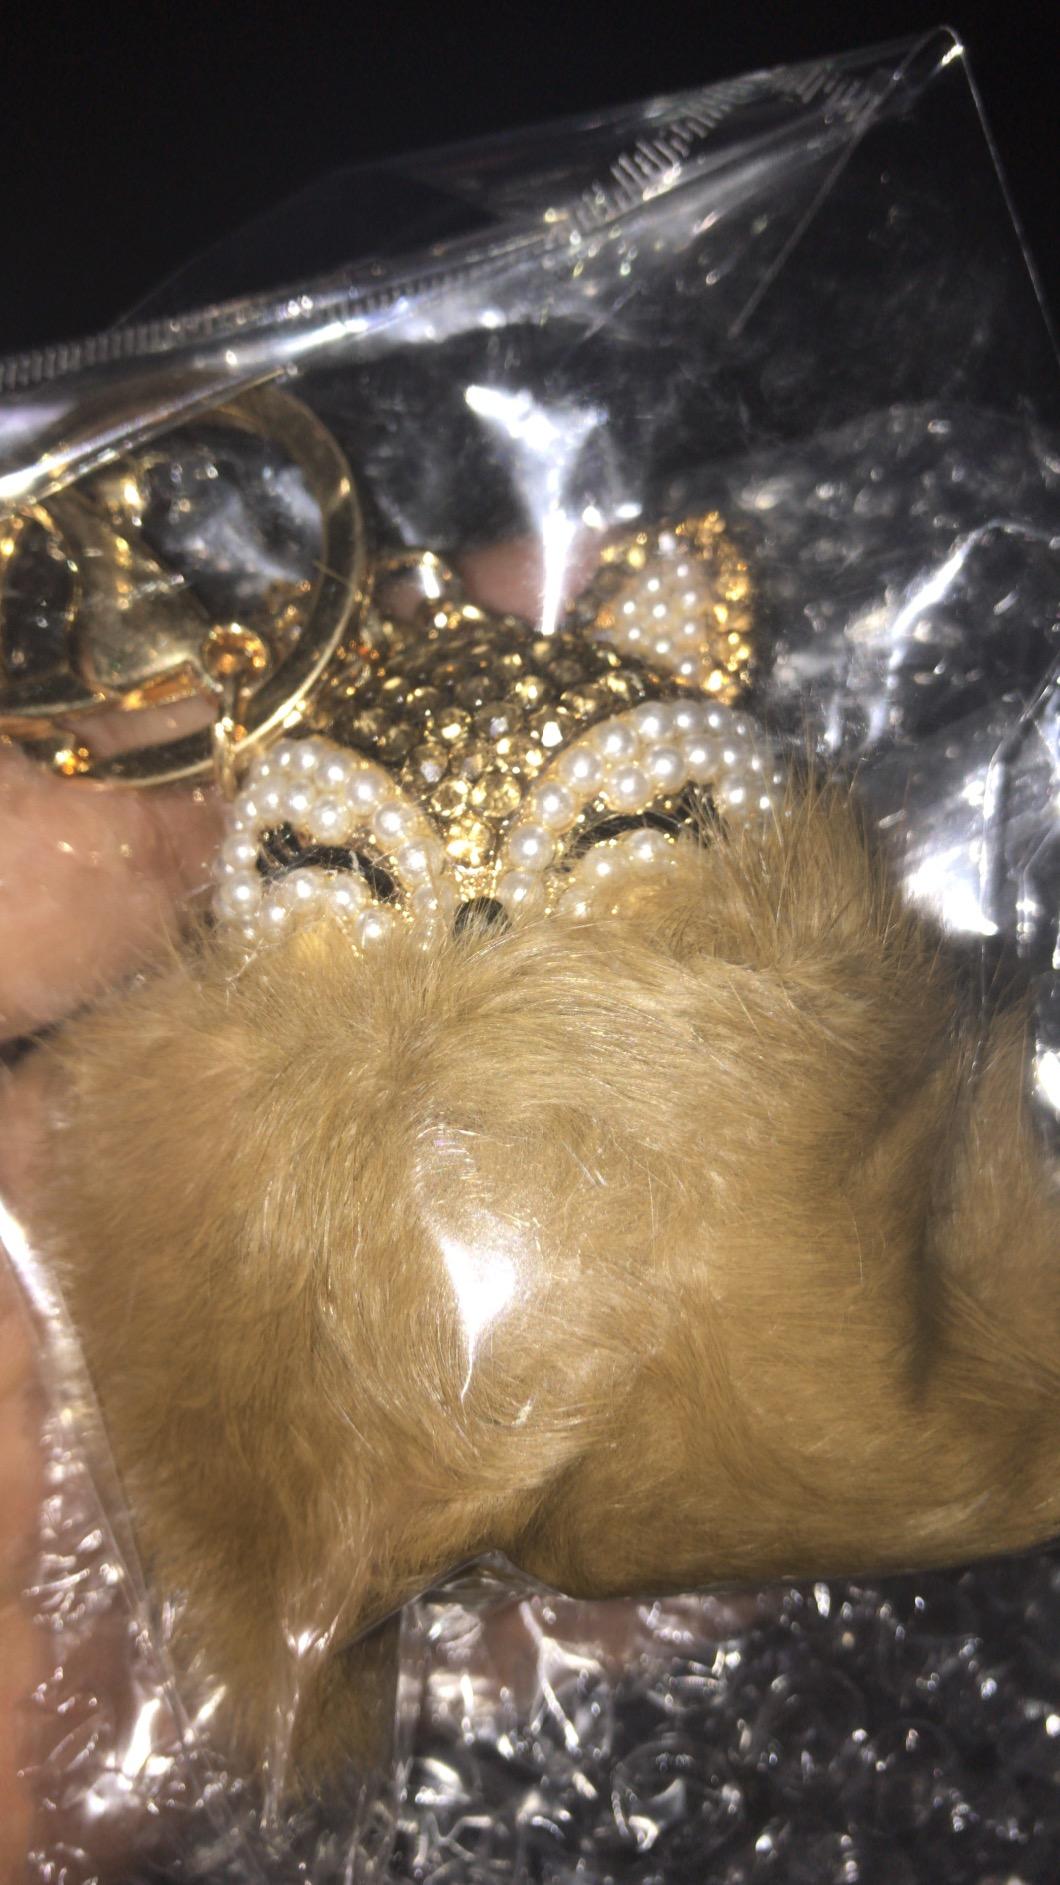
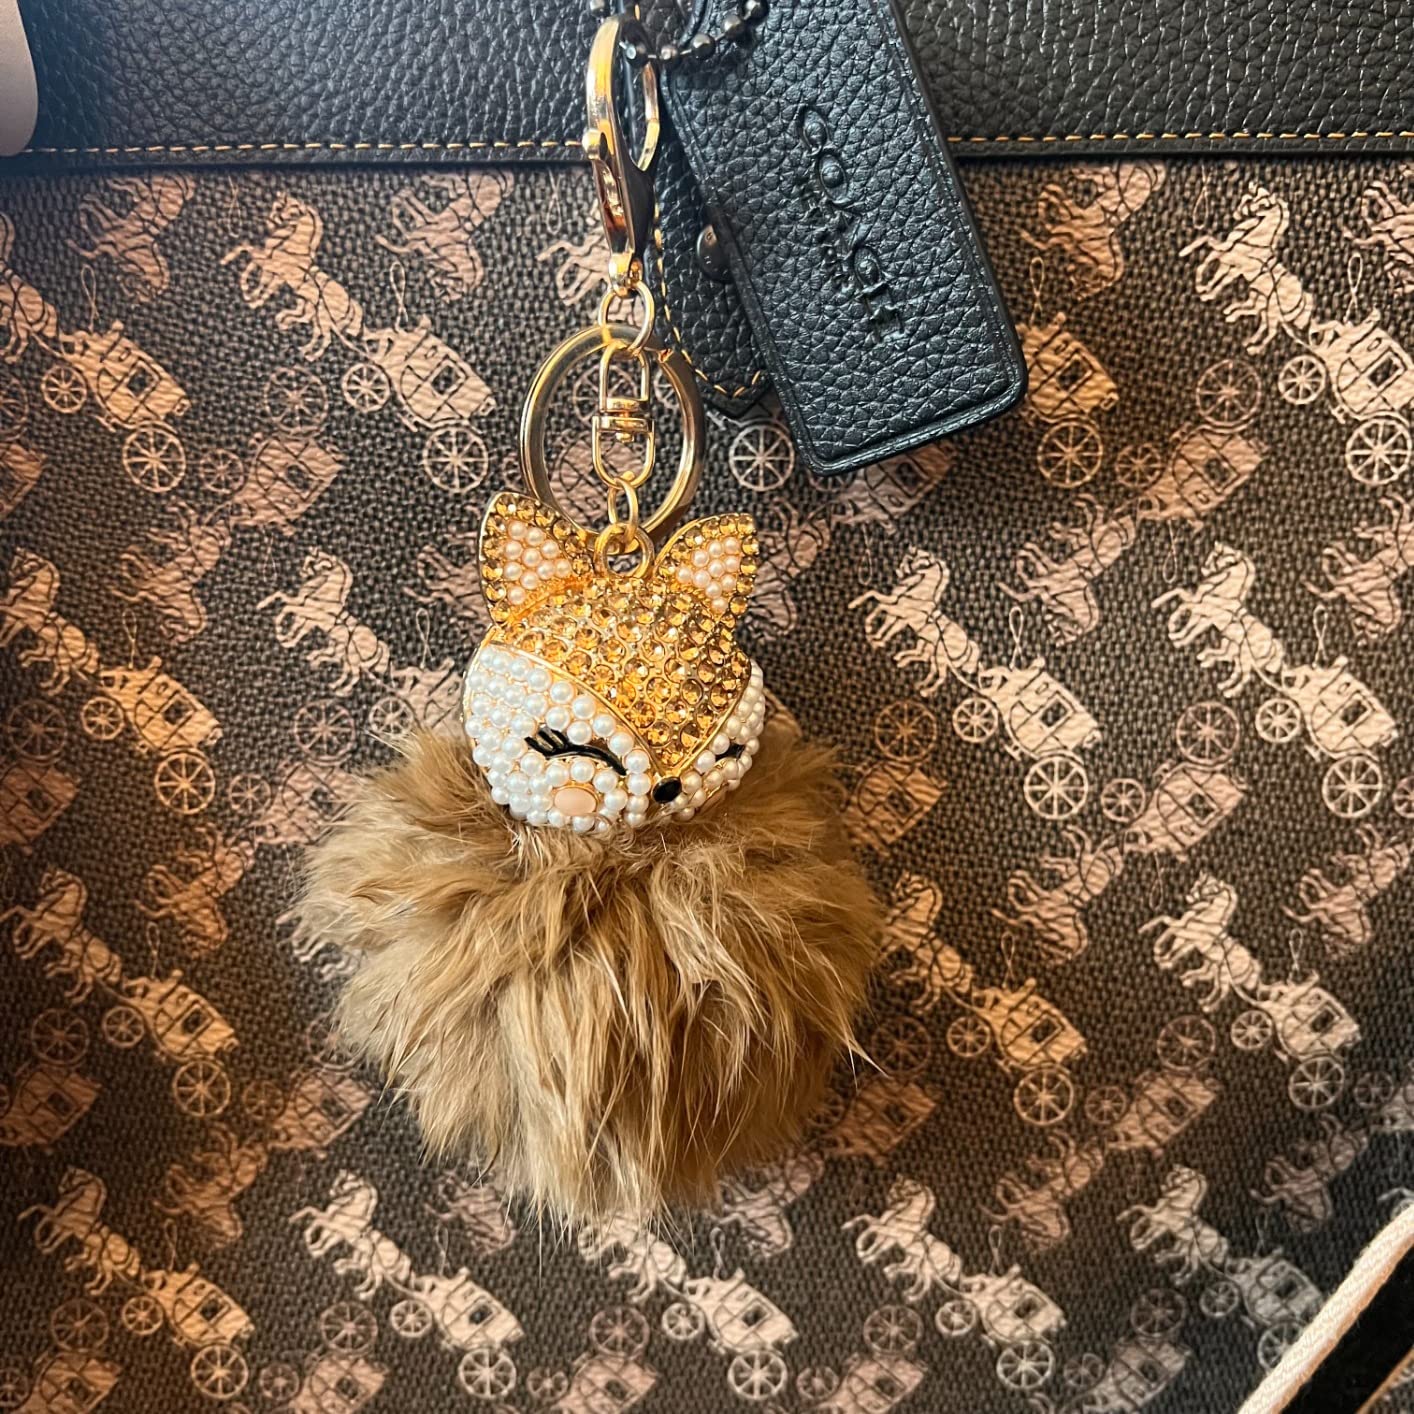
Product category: accessories_keychain
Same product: yes